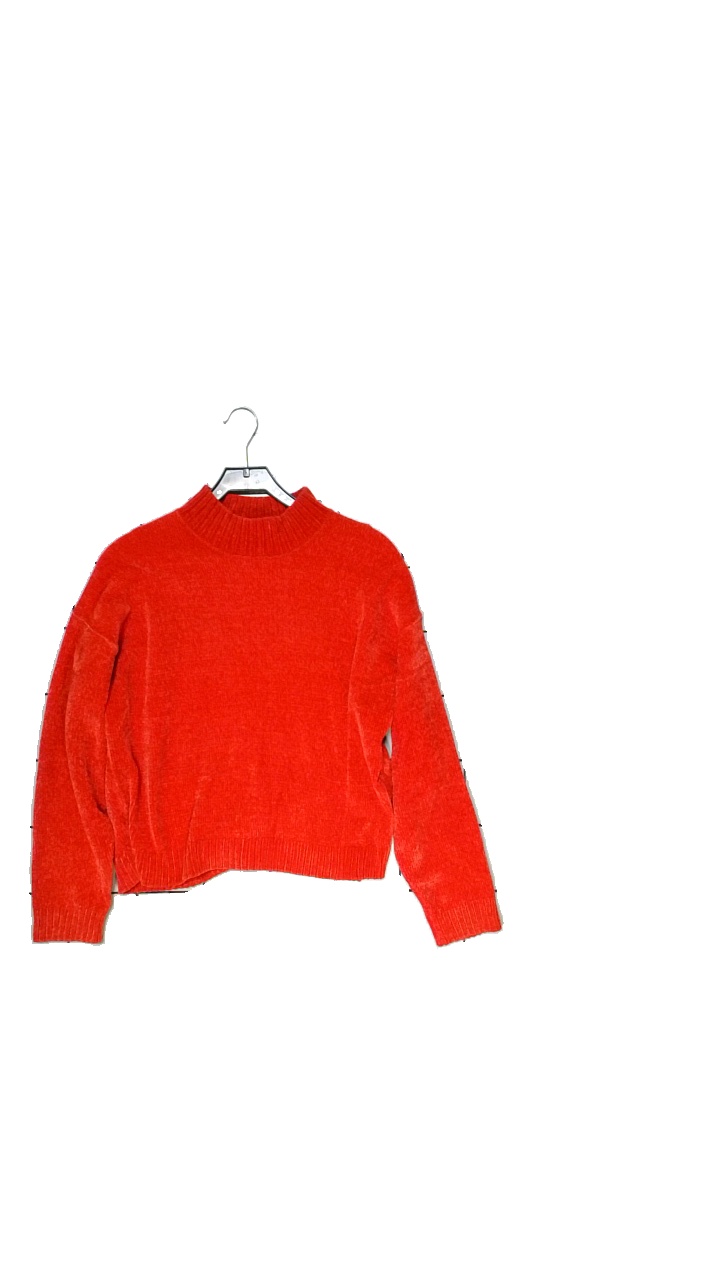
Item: Sweater (Ladies)
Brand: Fbsisters (new Yorker)
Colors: Red
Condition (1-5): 5
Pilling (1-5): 5
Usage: Reuse
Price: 100-150